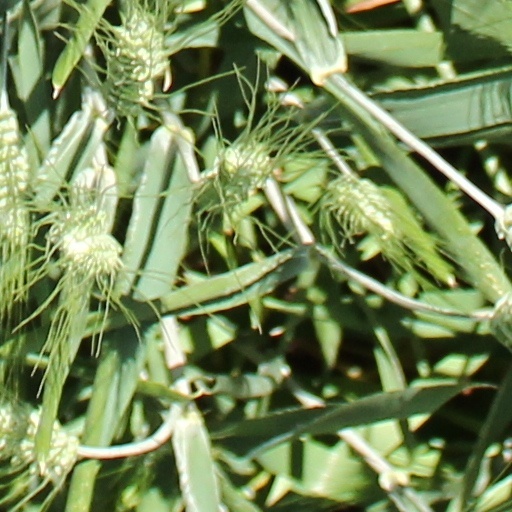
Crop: wheat